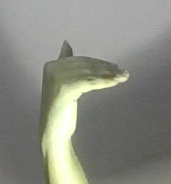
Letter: khaa